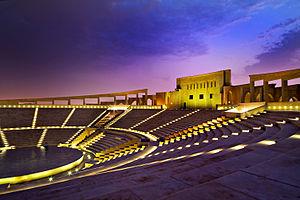
Katara est un village culturel situé à Doha, au Qatar, ouvert à partir de 2010.